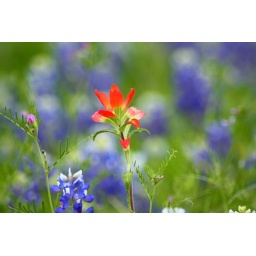
A random red flower growing in the bluebonnets